Hitler (1997 film)

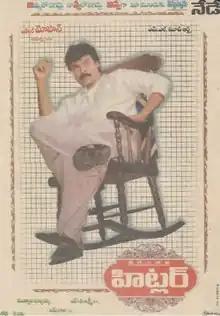
Theatrical release poster

Hitler is a 1997 Indian Telugu-language drama film directed by Muthyala Subbaiah, starring Chiranjeevi, Rambha, and Rajendra Prasad with music composed by Koti. A remake of the 1996 Malayalam film of the same name, it follows the story of an overprotective brother safeguarding his five sisters from external threats.